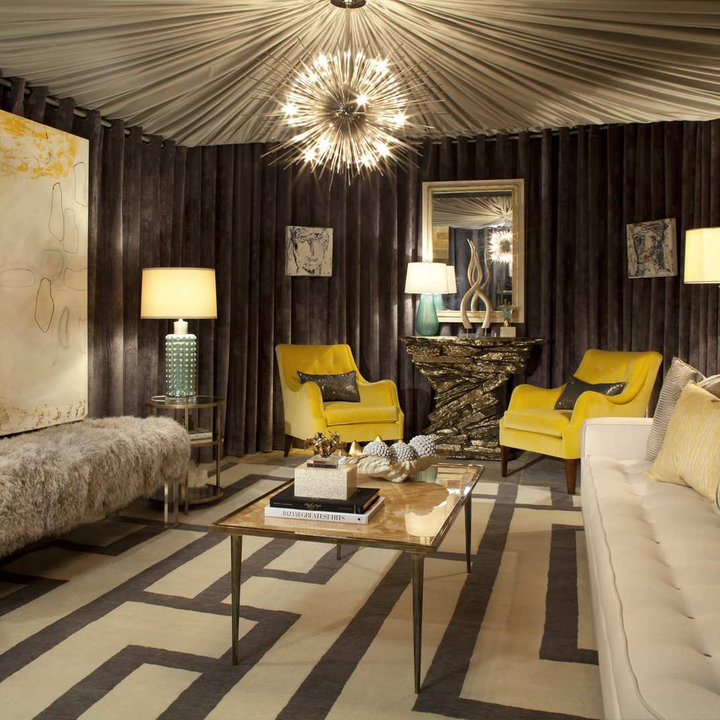
Style: Glamour